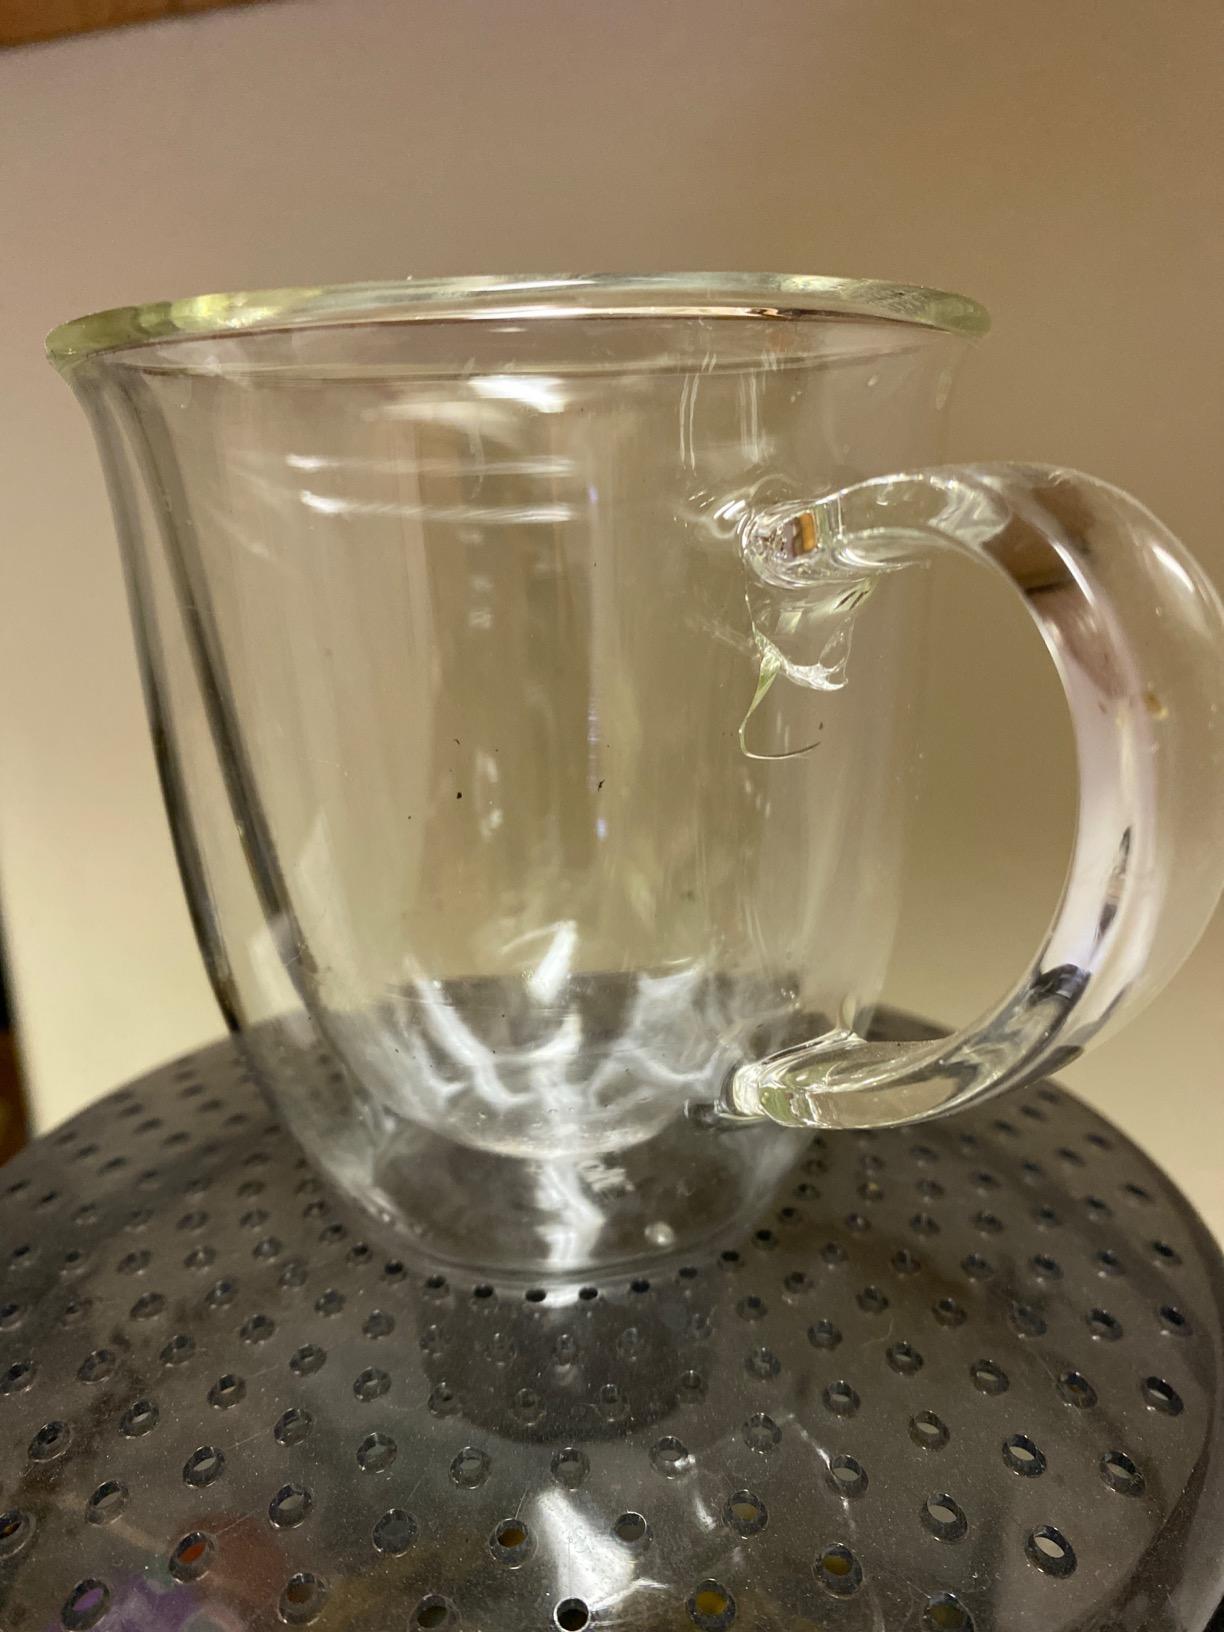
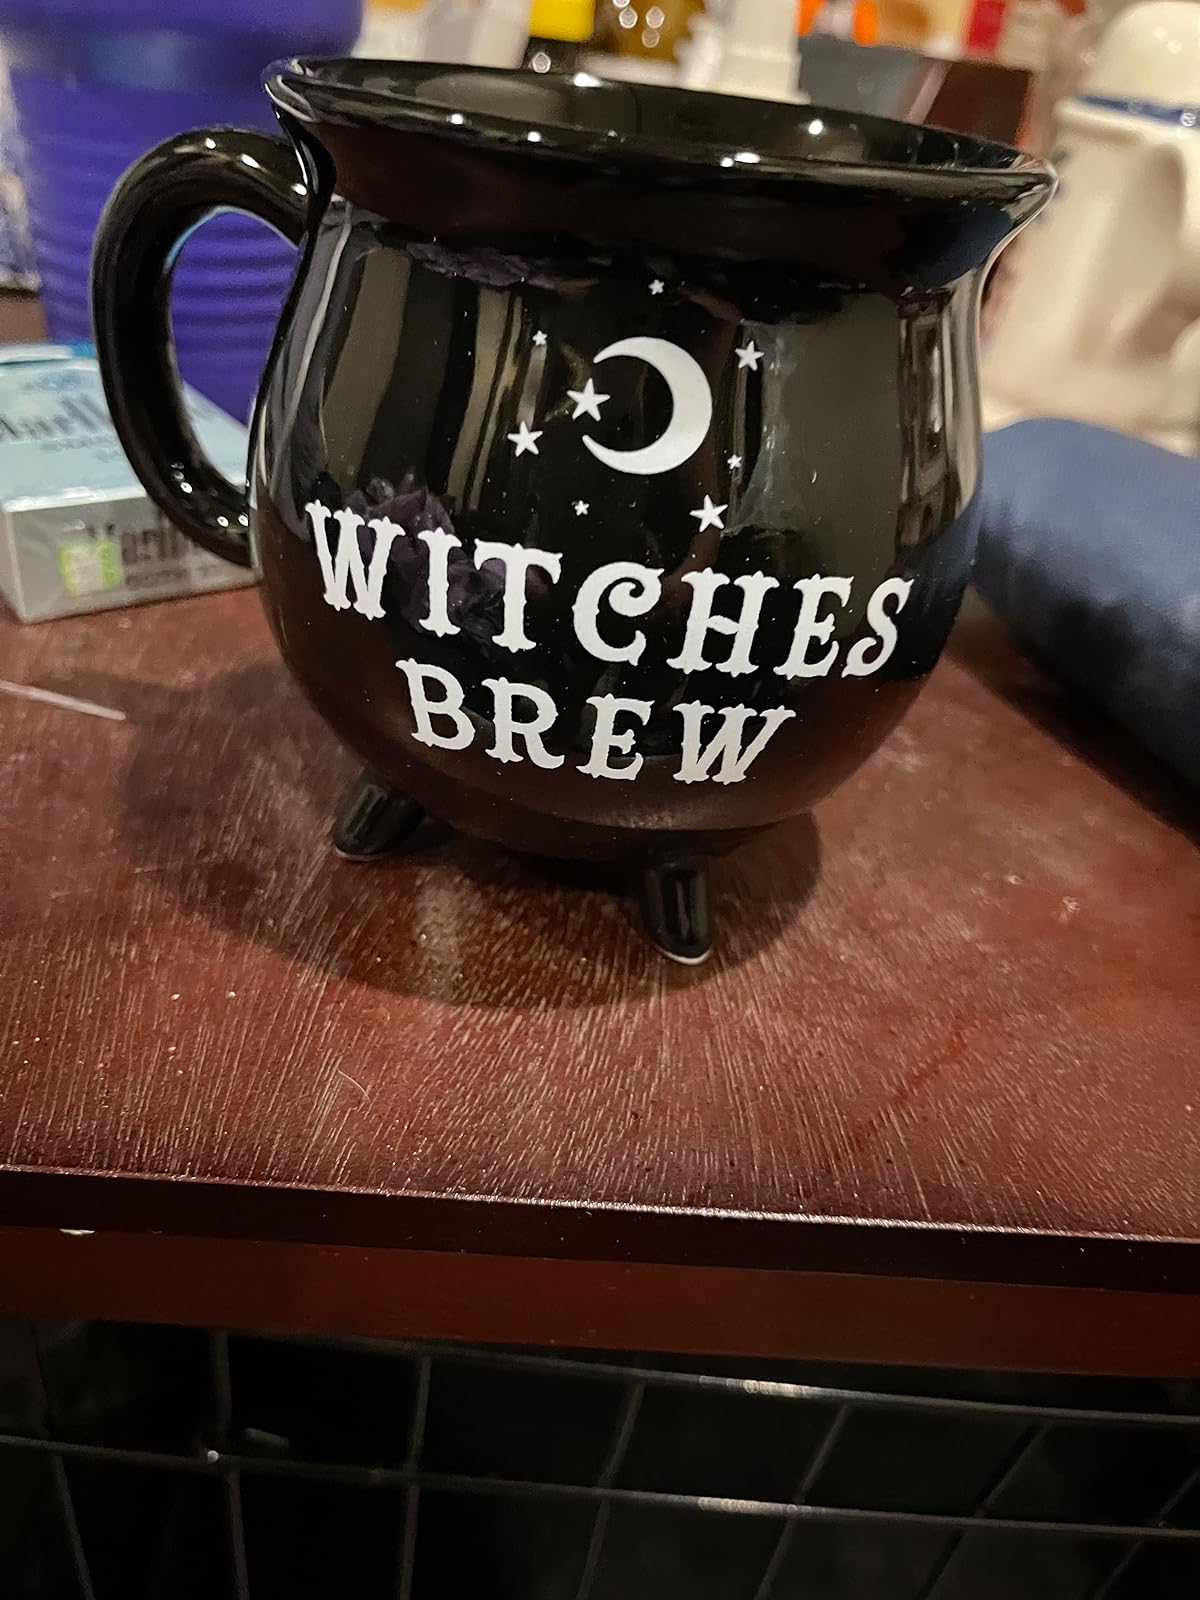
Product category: items_mug
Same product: no